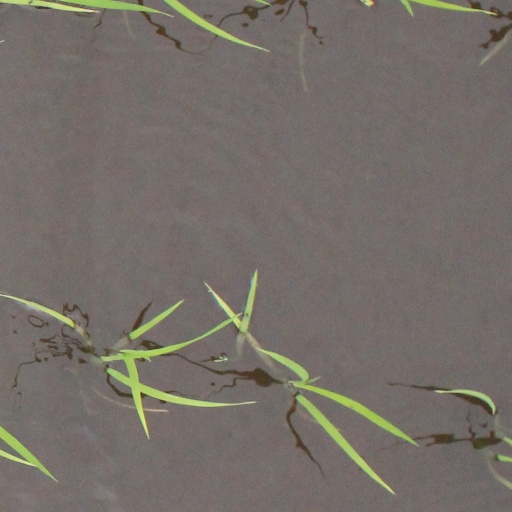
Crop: rice